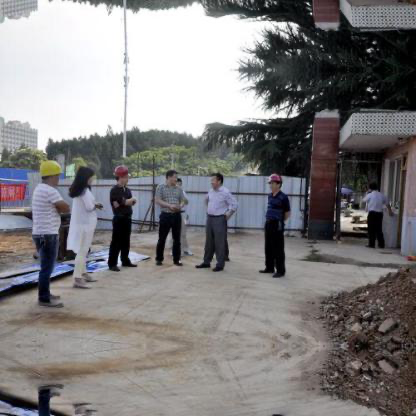
Objects in the image:
label: helmet
label: helmet
label: helmet
label: head
label: head
label: head
label: head